Zaragoza

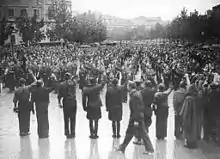
Falange members in front of the Basilica of El Pilar (12 October 1936)

The rearguard violence committed by the putschists, with at least 12 murders on 19 July, would only go "in crescendo" along the beginning of the conflict. Thus one of the two big cities under Rebel control since the early stages of the Spanish Civil War along with Seville, Zaragoza profited from an increasing industrial production vis-à-vis the war economy, playing a key role for the Francoist faction as ammunition manufacturer.